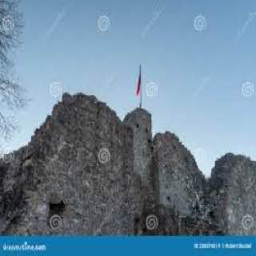
Schellenberg Castle